Tommy Hilfiger (company)

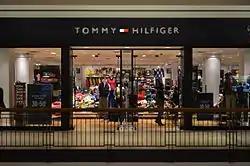
Tommy Hilfiger storefront inside Fairview Mall in Toronto in 2014

In 2001, women's intimate apparel was introduced. After sales and net income faltered in 2001, the company's sales in 2002 totaled $1.87 billion. Overall between 2000 and 2009, sales slipped from around $1.9 billion to $700 million. During the same time period, however, Hilfiger's European sales steadily rose to $1.13 billion. In 2003, Hilfiger executive Fred Gehring and Hilfiger decided to further invest in the brand's growing overseas audience by re-focusing on the brand's original style, "classic American cool," and designing the clothes out of New York City. Gehring also adapted the business model to suit European retail culture, pursuing partnerships with European department stores and with smaller boutiques, signing 4,500 of them in 15 countries. Hilfiger also strove to retain the designer brand exclusivity of the Hilfiger label by signing a deal to distribute the best-selling Hilfiger lines at Macy's only.